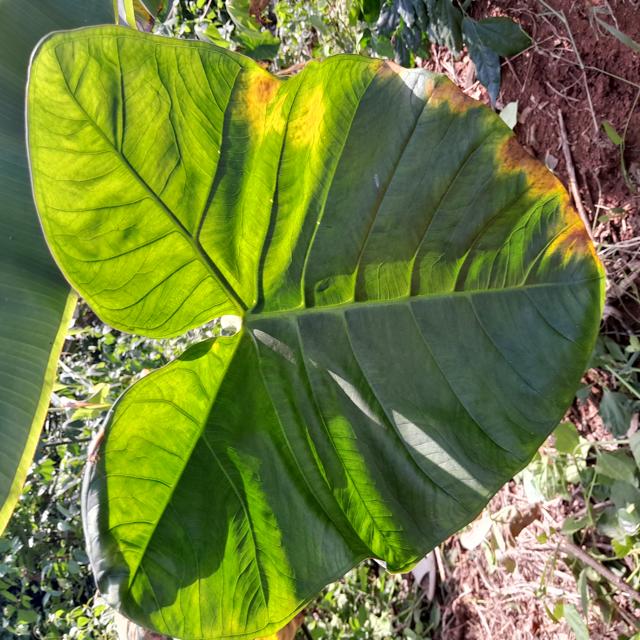
Label: Early_Blight